Kathryn Hach-Darrow

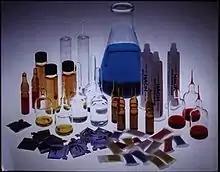
Hach Water Purification Testing

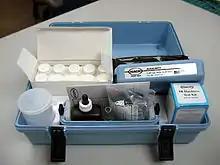
Hach Classroom Drinking Water Testing Kit

Hach Chemical was instrumental in standardizing water-purification tests and pioneered many world-standard analytical instruments. Their tests were designed to be simple and effective, with nontechnical directions that made their products easy for both chemists and non-chemists to use. As of 2012, about 70 percent of municipalities in the United States used Hach Company instrumentation, allowing them to detect impurities in water at the parts-per-billion level.